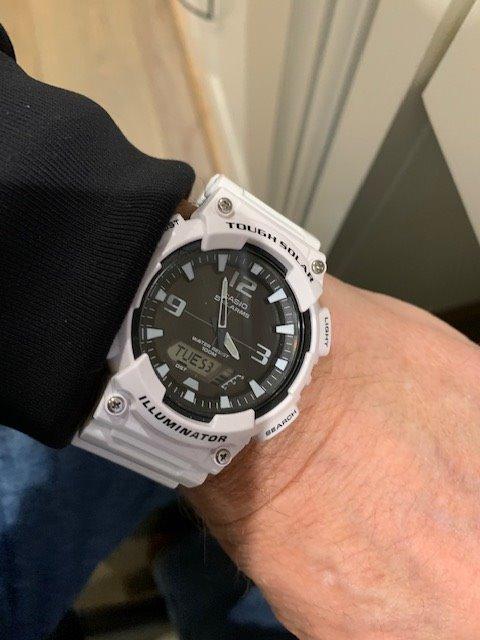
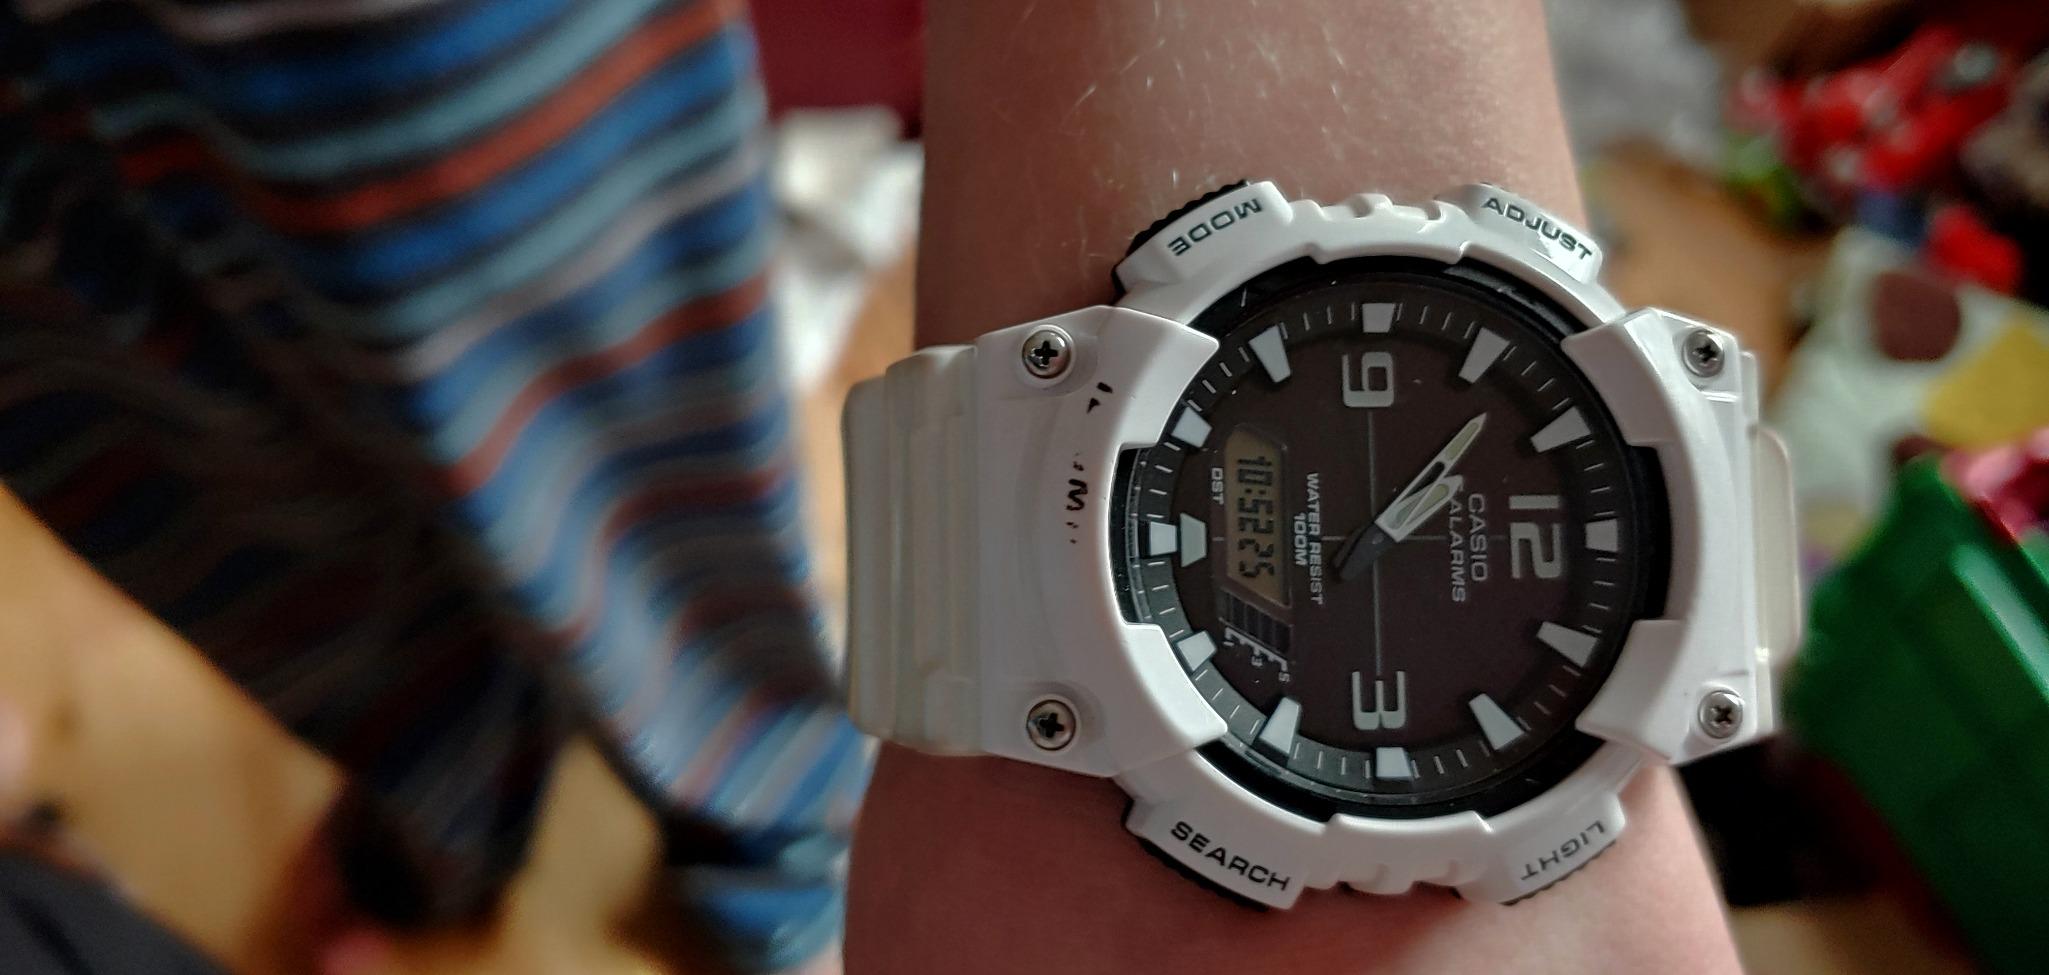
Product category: accessories_watch
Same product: yes